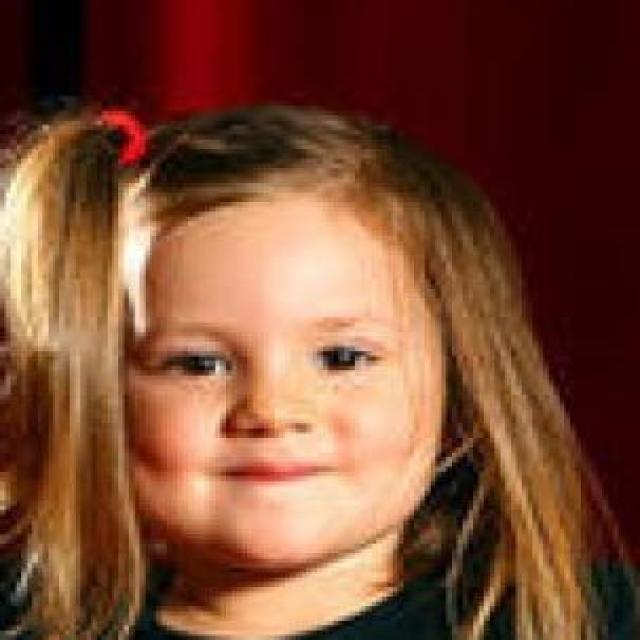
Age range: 0-12